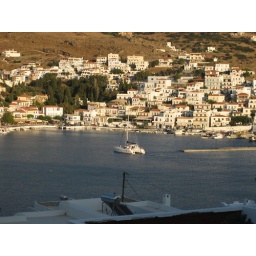
A sailboat coming in for the day, probably with some delicious fish of some sort.